Mercedes-Benz W189

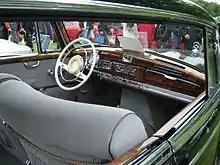
Mercedes-Benz 300d interior

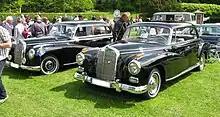
A 1952 W186 (left) and 1962 W189 (right), with its rear quarter light removed, demonstrating the pillarless phaeton configuration employed in the model's popular "parade car" role.

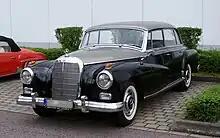
The limousine-length Mercedes-Benz 300d was introduced in 1957. A lengthened wheelbase and new bodywork added 4" of rear seat leg room over the 300c.

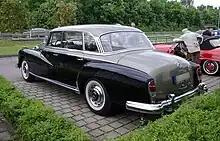
1959 300d rear

A successor to Mercedes' flagship W186 series final model, the 300c, the enlarged 300d (W189) was introduced in August 1957. Its new chassis code reflected sweeping refinements that included modernized bodywork, pioneering fuel injection, and a unique hardtop configuration transforming it into a pillarless phaeton.